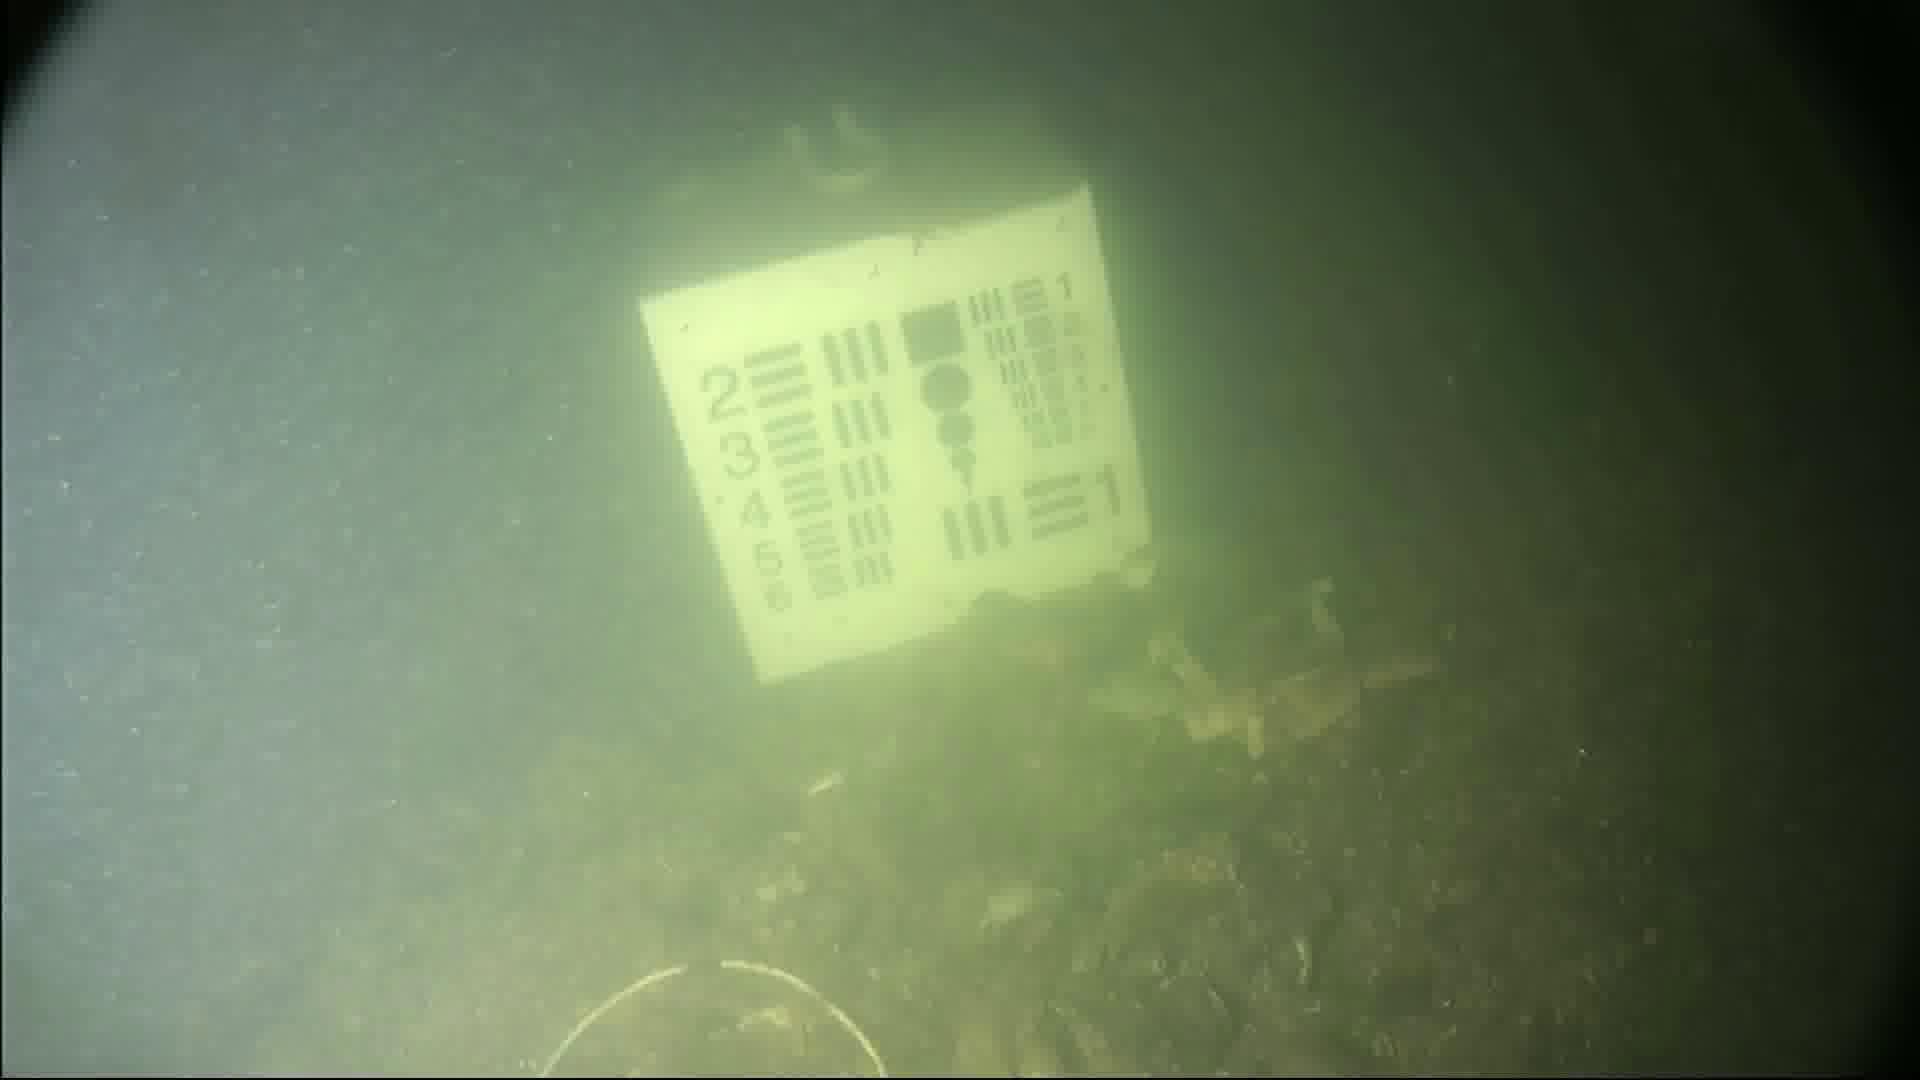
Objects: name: crab
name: starfish